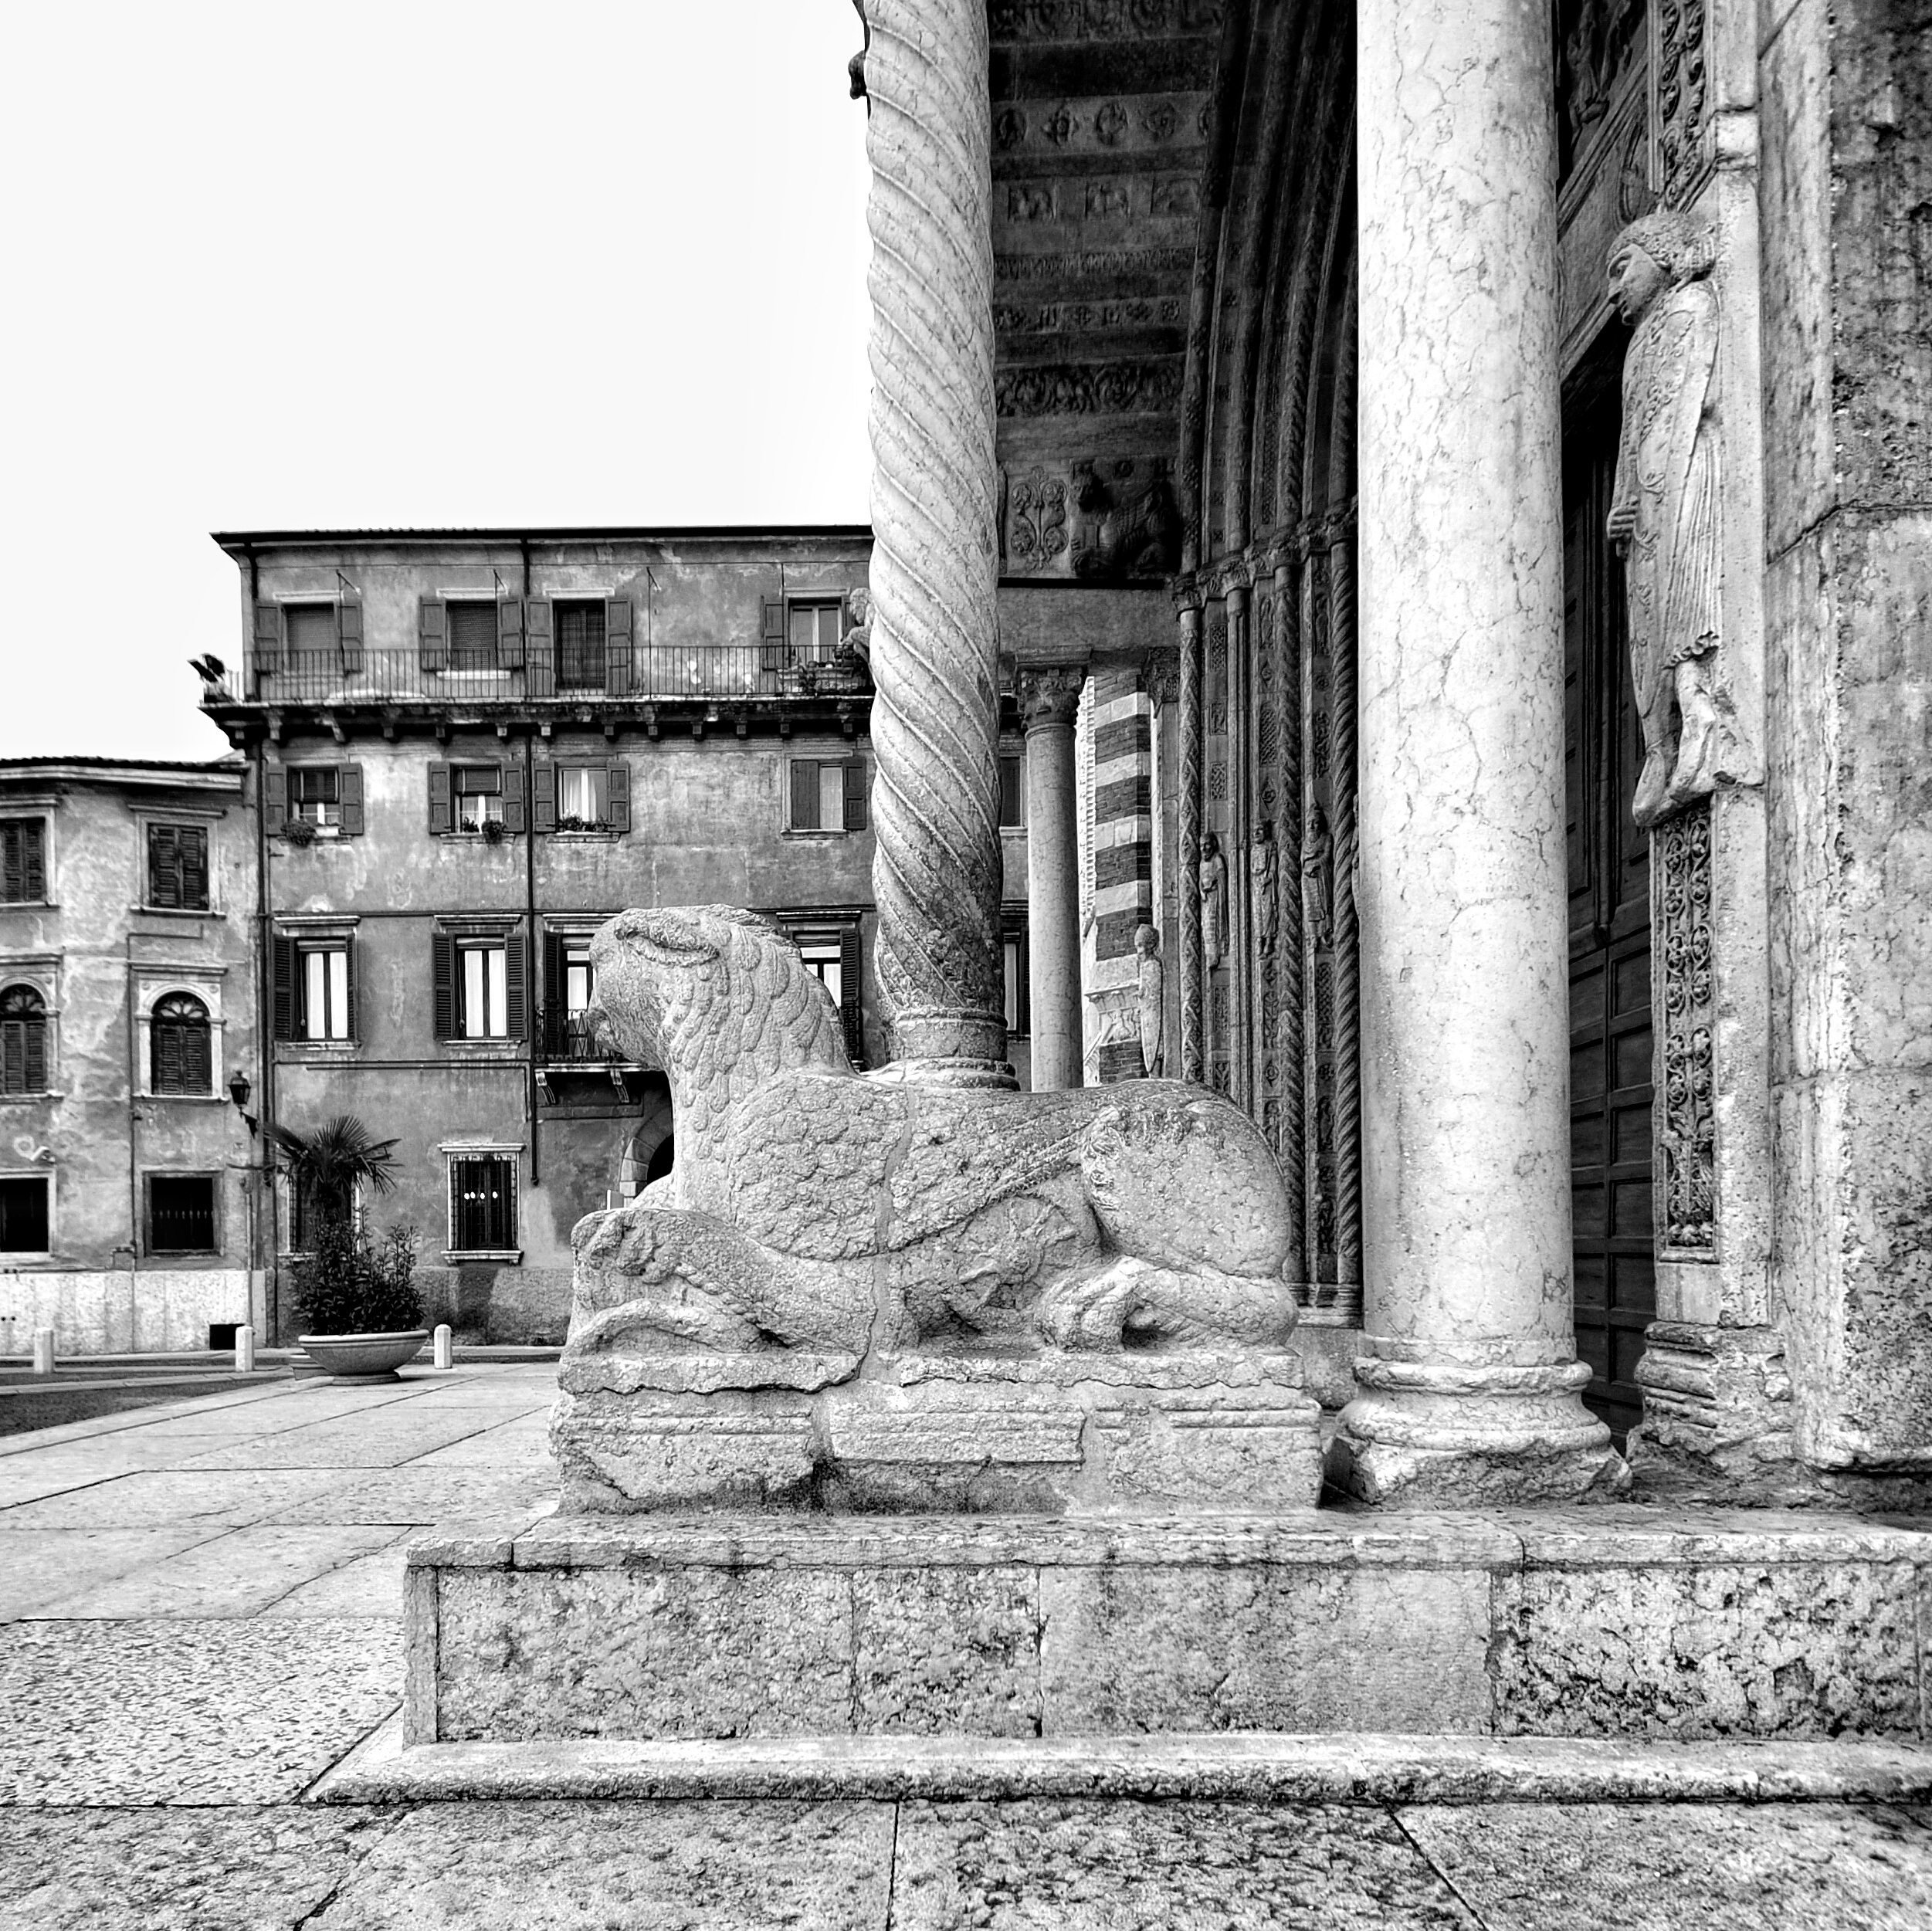
black and white, architecture, street, monument, statue, column, landmark, italy, facade, monochrome, sculpture, temple, ruins, marble, veneto, verona, history, piazza, fontana, urban area, monochrome photography, ancient history